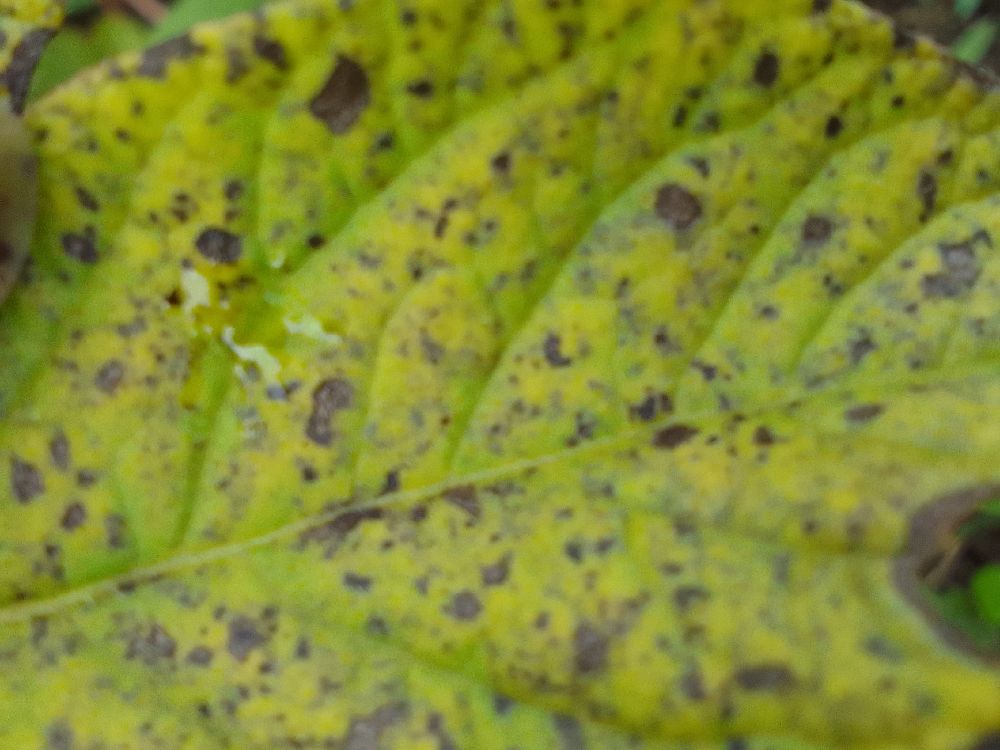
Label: Early blight